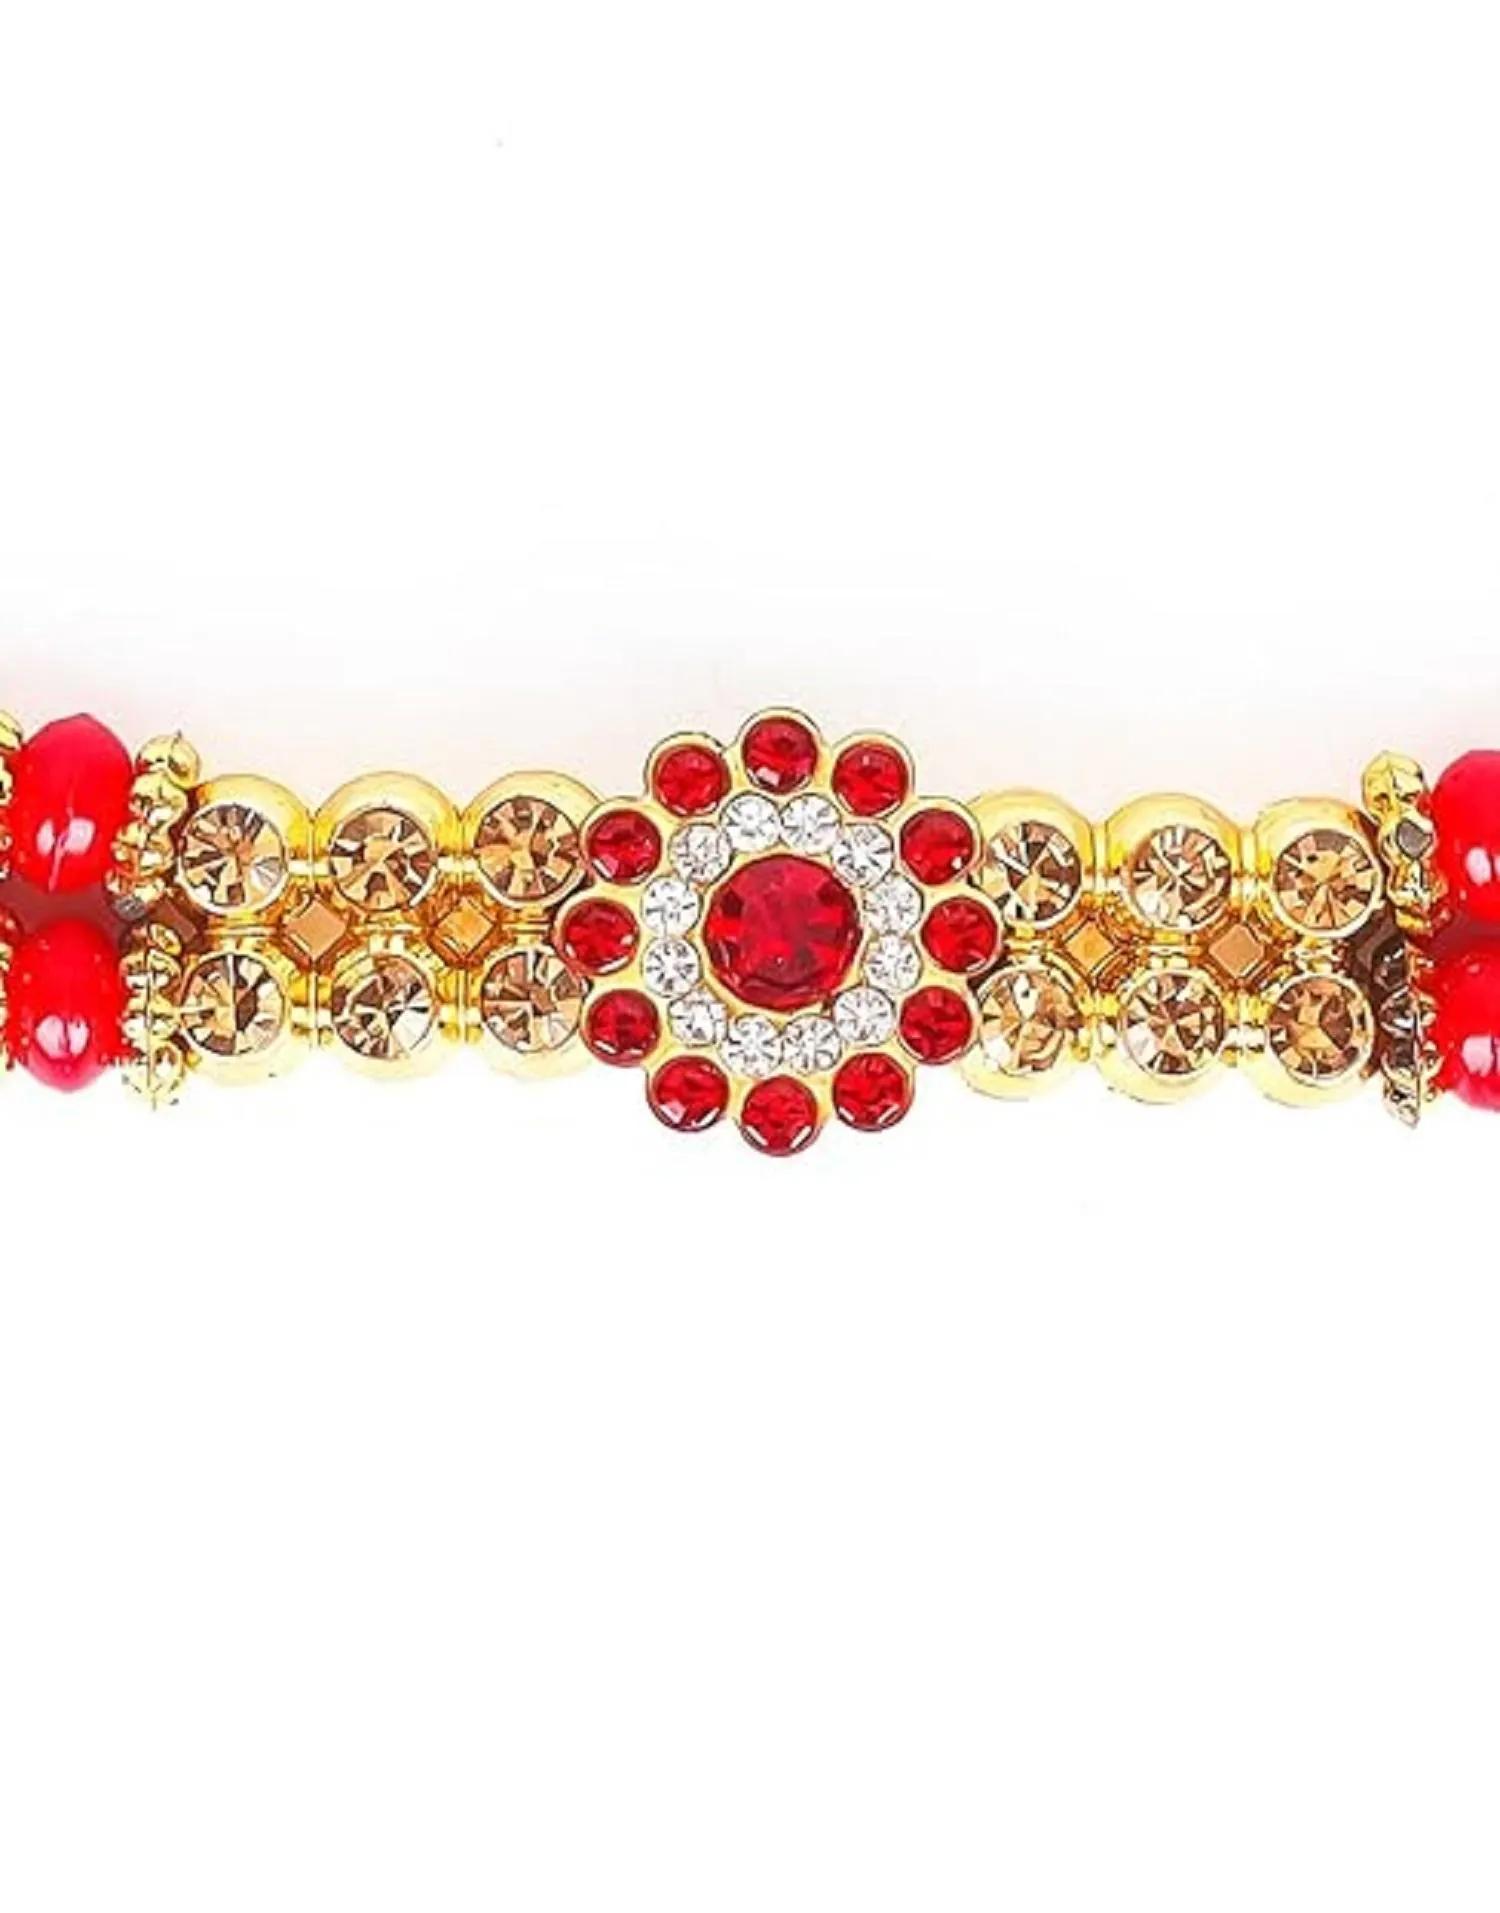
VIBRANCE Traditional Floral Rakhi for Raksha Bandhan.
Type: Rakhis
Brand: VIBRANCE
Price: Rs. 249
Raksha Bhandan is a celebration of the bond between a brother and sister. We specialize in creating unique rakhi designs for every brother and sister. Our rakhi collection ranges from traditional to modern designs, all of which are handcrafted with love and care. We strive to make each Raksha Bhandan special for our customers by providing the perfect rakhi for their loved ones. With our wide range of designs and styles, you can find the perfect rakhi for your brother or sister. Shop with us today to make your Raksha Bhandan magical. The design of the delivered product or parts of it may vary slightly from what is shown in the image. Raksha Bhandan is a celebration of the bond between a brother and sister. We specialize in creating unique rakhi designs for every brother and sister. Our rakhi collection ranges from traditional to modern designs, all of which are handcrafted with love and care. We strive to make each Raksha Bhandan special for our customers by providing the perfect rakhi for their loved ones. With our wide range of designs and styles, you can find the perfect rakhi for your brother or sister. Shop with us today to make your Raksha Bhandan magical. The design of the delivered product or parts of it may vary slightly from what is shown in the image. Raksha Bhandan is a celebration of the bond between a brother and sister. We specialize in creating unique rakhi designs for every brother and sister. Our rakhi collection ranges from traditional to modern designs, all of which are handcrafted with love and care. We strive to make each Raksha Bhandan special for our customers by providing the perfect rakhi for their loved ones. With our wide range of designs and styles, you can find the perfect rakhi for your brother or sister. Shop with us today to make your Raksha Bhandan magical. The design of the delivered product or parts of it may vary slightly from what is shown in the image.  Raksha Bhandan is a celebration of the bond between a brother and sister. We specialize in creating unique rakhi designs for every brother and sister. Our rakhi collection ranges from traditional to modern designs, all of which are handcrafted with love and care. We strive to make each Raksha Bhandan special for our customers by providing the perfect rakhi for their loved ones. With our wide range of designs and styles, you can find the perfect rakhi for your brother or sister. Shop with us today to make your Raksha Bhandan magical. The design of the delivered product or parts of it may vary slightly from what is shown in the image. 
Features: Hand crafted pearl and crystal studded rakhi Multicolor Rakhi,Special Multi colour Designer Rakhi for Brother / Bhabhi / Kids,Includes roli chawal and free greeting card,Rakshabandhan Special Card,Comes with Roli Chawal & Best Wishes Greeting Card in best packaging